Garo: Yami o Terasu Mono

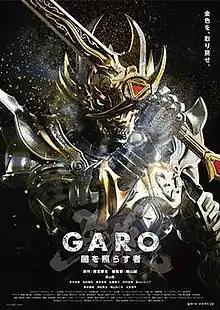
Promotional poster for "Garo: Yami o Terasu Mono"

is a Japanese tokusatsu television series. that premiered on April 5, 2013, on TV Tokyo. Written and directed by Makoto Yokoyama, "Yami o Terasu Mono" is the third television series in the "Garo" metaseries, but is set in a different continuity than previous and following entries. The catchphrase for the series, referred to as the , is .